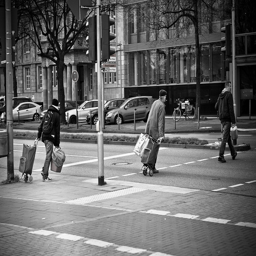
People pulling suitcases while walking down the road.
A group of people with bags and suitcases on the road
There are three people walking across the street.
People crossing the street in a city
Three men are carrying various items across an intersection.